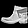
Label: Ankle boot